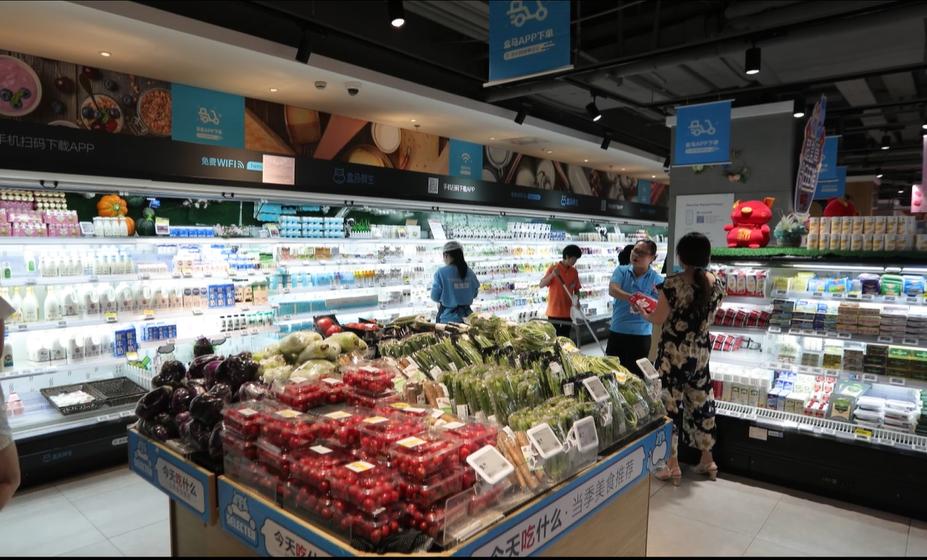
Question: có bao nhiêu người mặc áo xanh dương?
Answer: có hai người mặc áo xanh dương